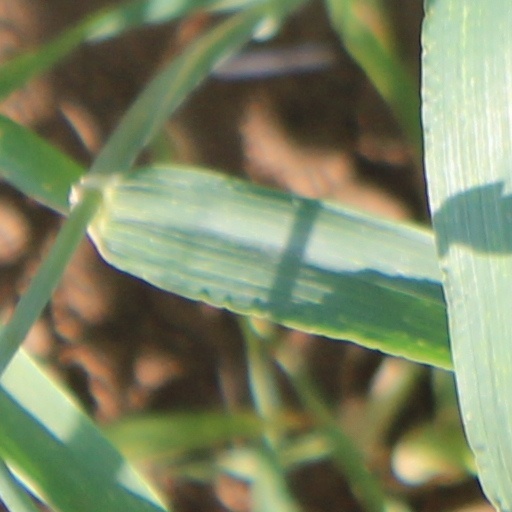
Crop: wheat